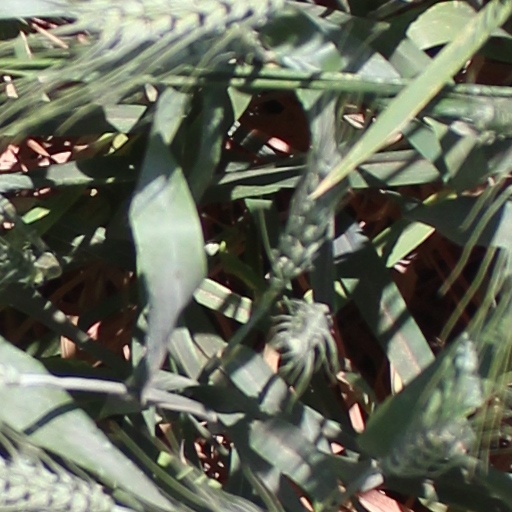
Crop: wheat